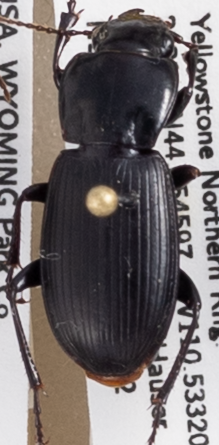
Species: Pterostichus protractus
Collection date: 2018-07-12
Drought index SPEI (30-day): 0.662
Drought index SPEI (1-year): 2.09
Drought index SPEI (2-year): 0.992